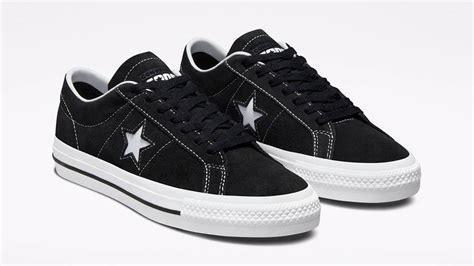
Brand: Converse
Model: One Star Pro